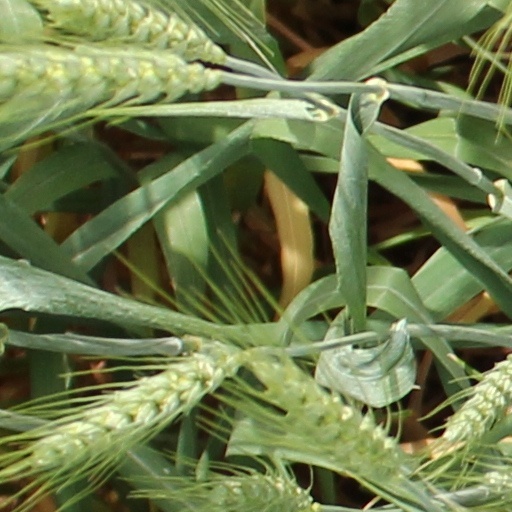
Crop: wheat